Bell Bottom (2021 film)

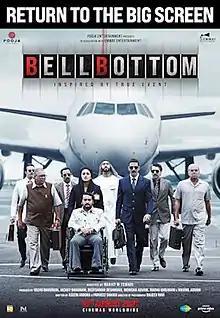
Theatrical release poster

Bell Bottom is a 2021 Indian Hindi-language action thriller film directed by Ranjit M. Tewari. The film is written by Aseem Arrora and Parveez Sheikh, and produced by Vashu Bhagnani, Jackky Bhagnani, Deepshikha Deshmukh and Nikkhil Advani under their respective banners Pooja Entertainment and Emmay Entertainment. It stars Akshay Kumar as the lead character, with Vaani Kapoor, Lara Dutta and Huma Qureshi in an extended cameo appearance. Bell Bottom is inspired from real life hijacking events in India by Khalistani terrorists during the 1980s, such as the Indian Airlines Flight 423, 405 and 421 hijackings.